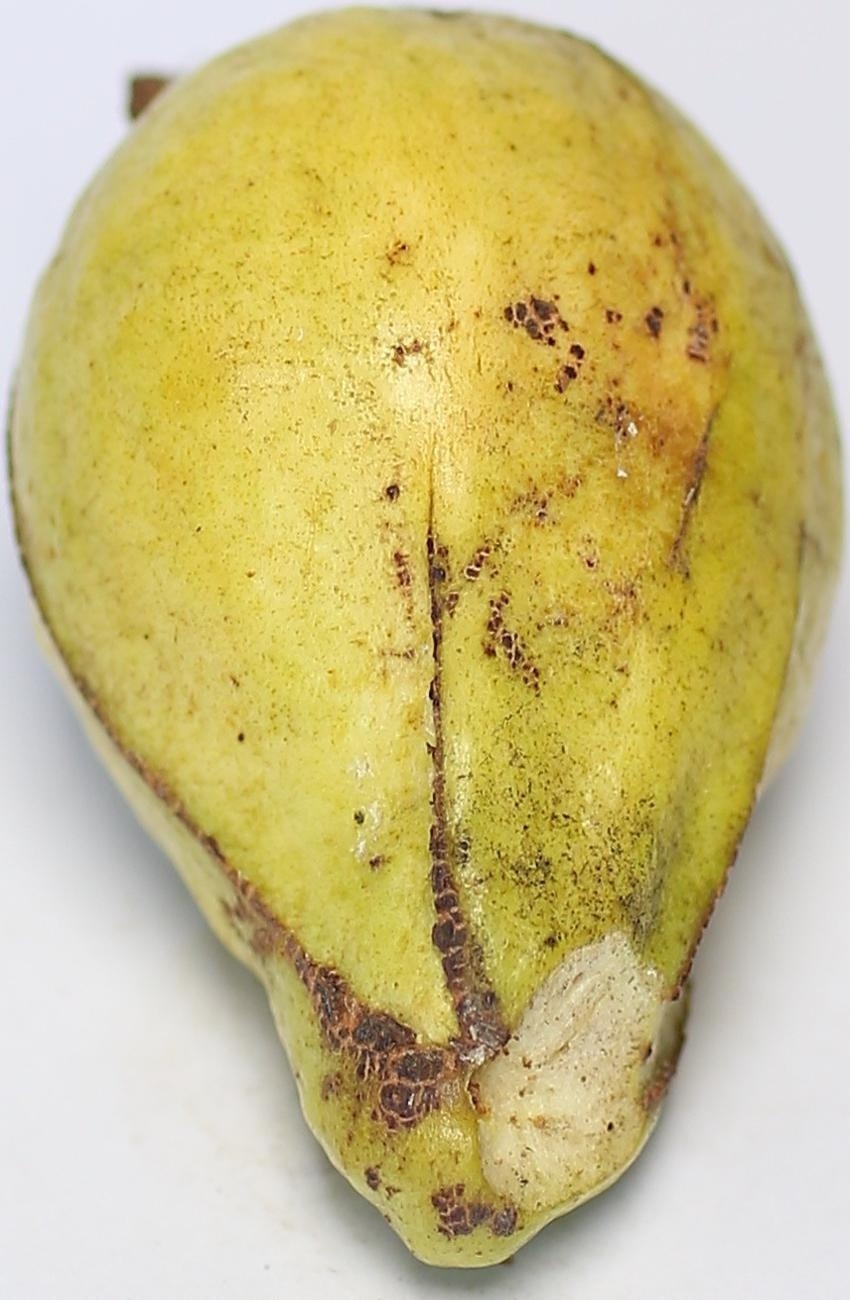
Maturity: ripe
Variety: local-sindhi